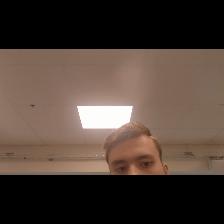
Label: Human